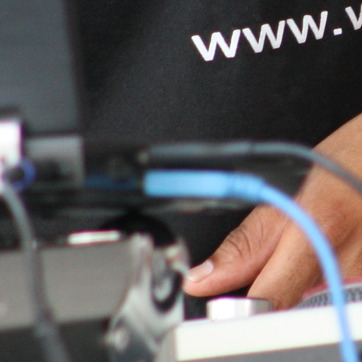
Material: plastic